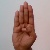
The image shows a hand gesture representing the letter 'B' in Indian Sign Language.